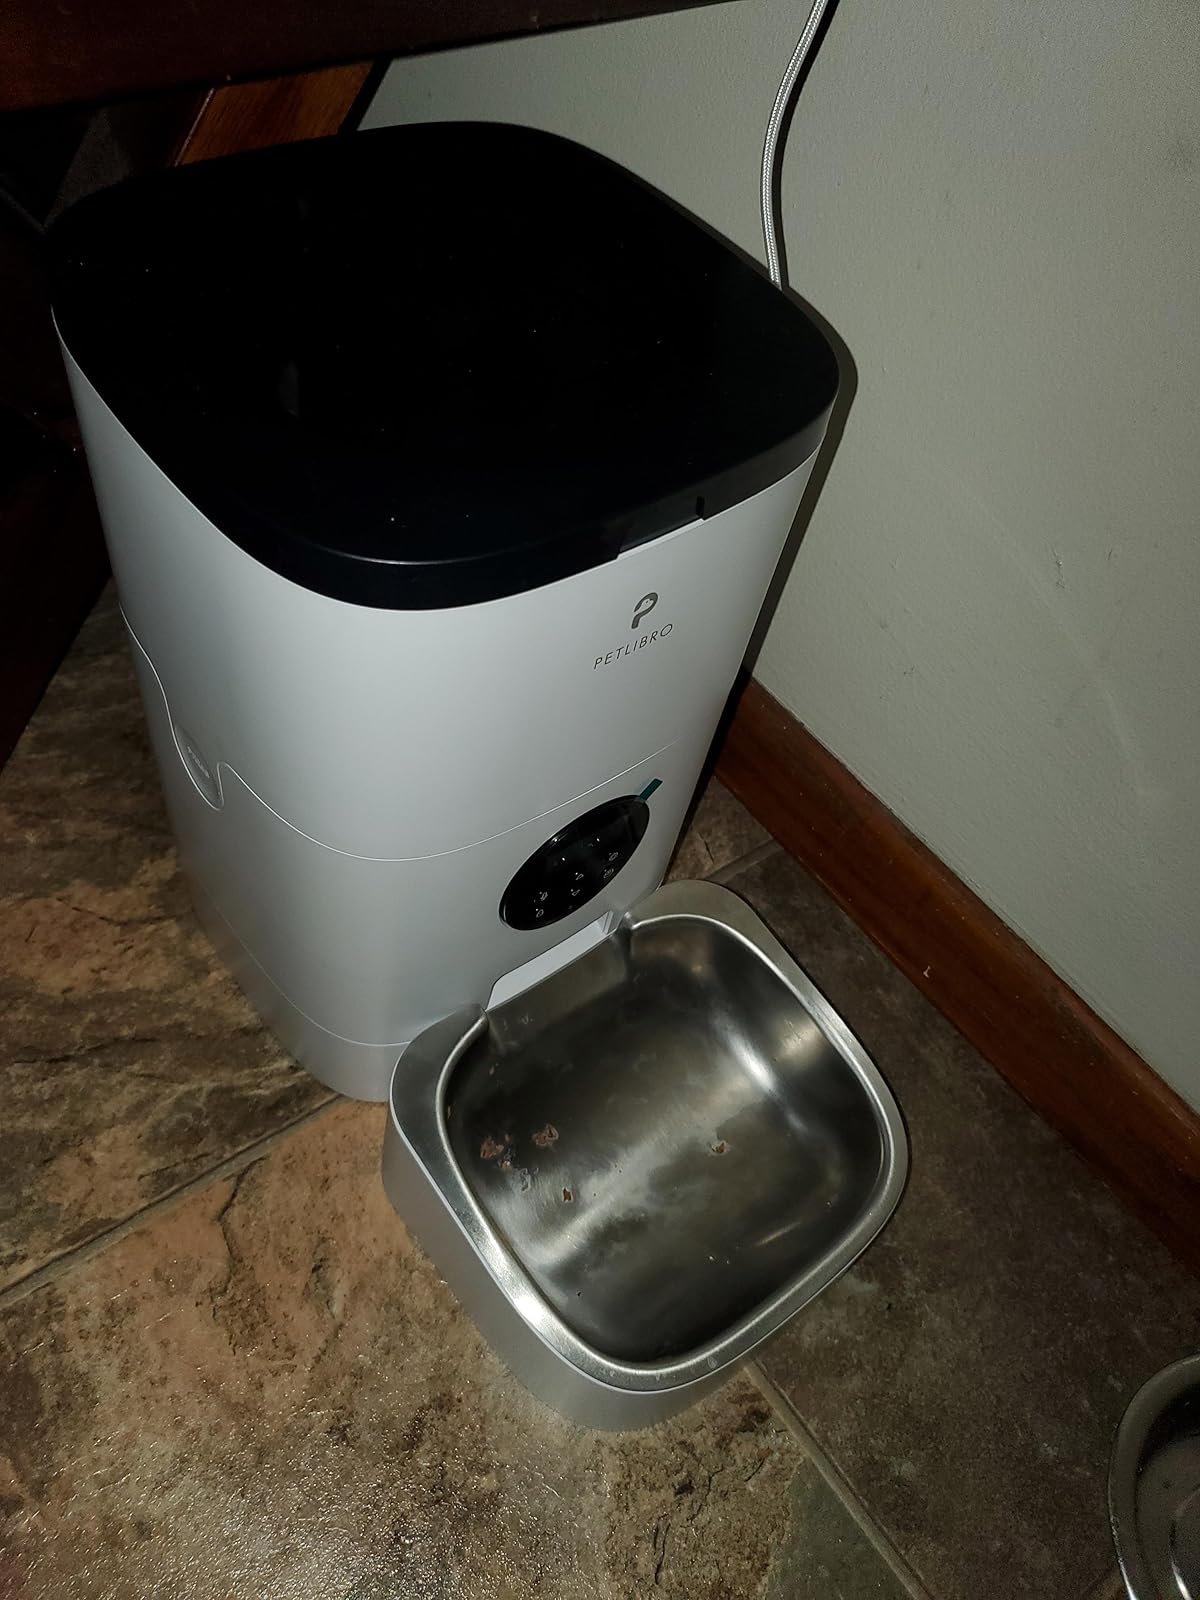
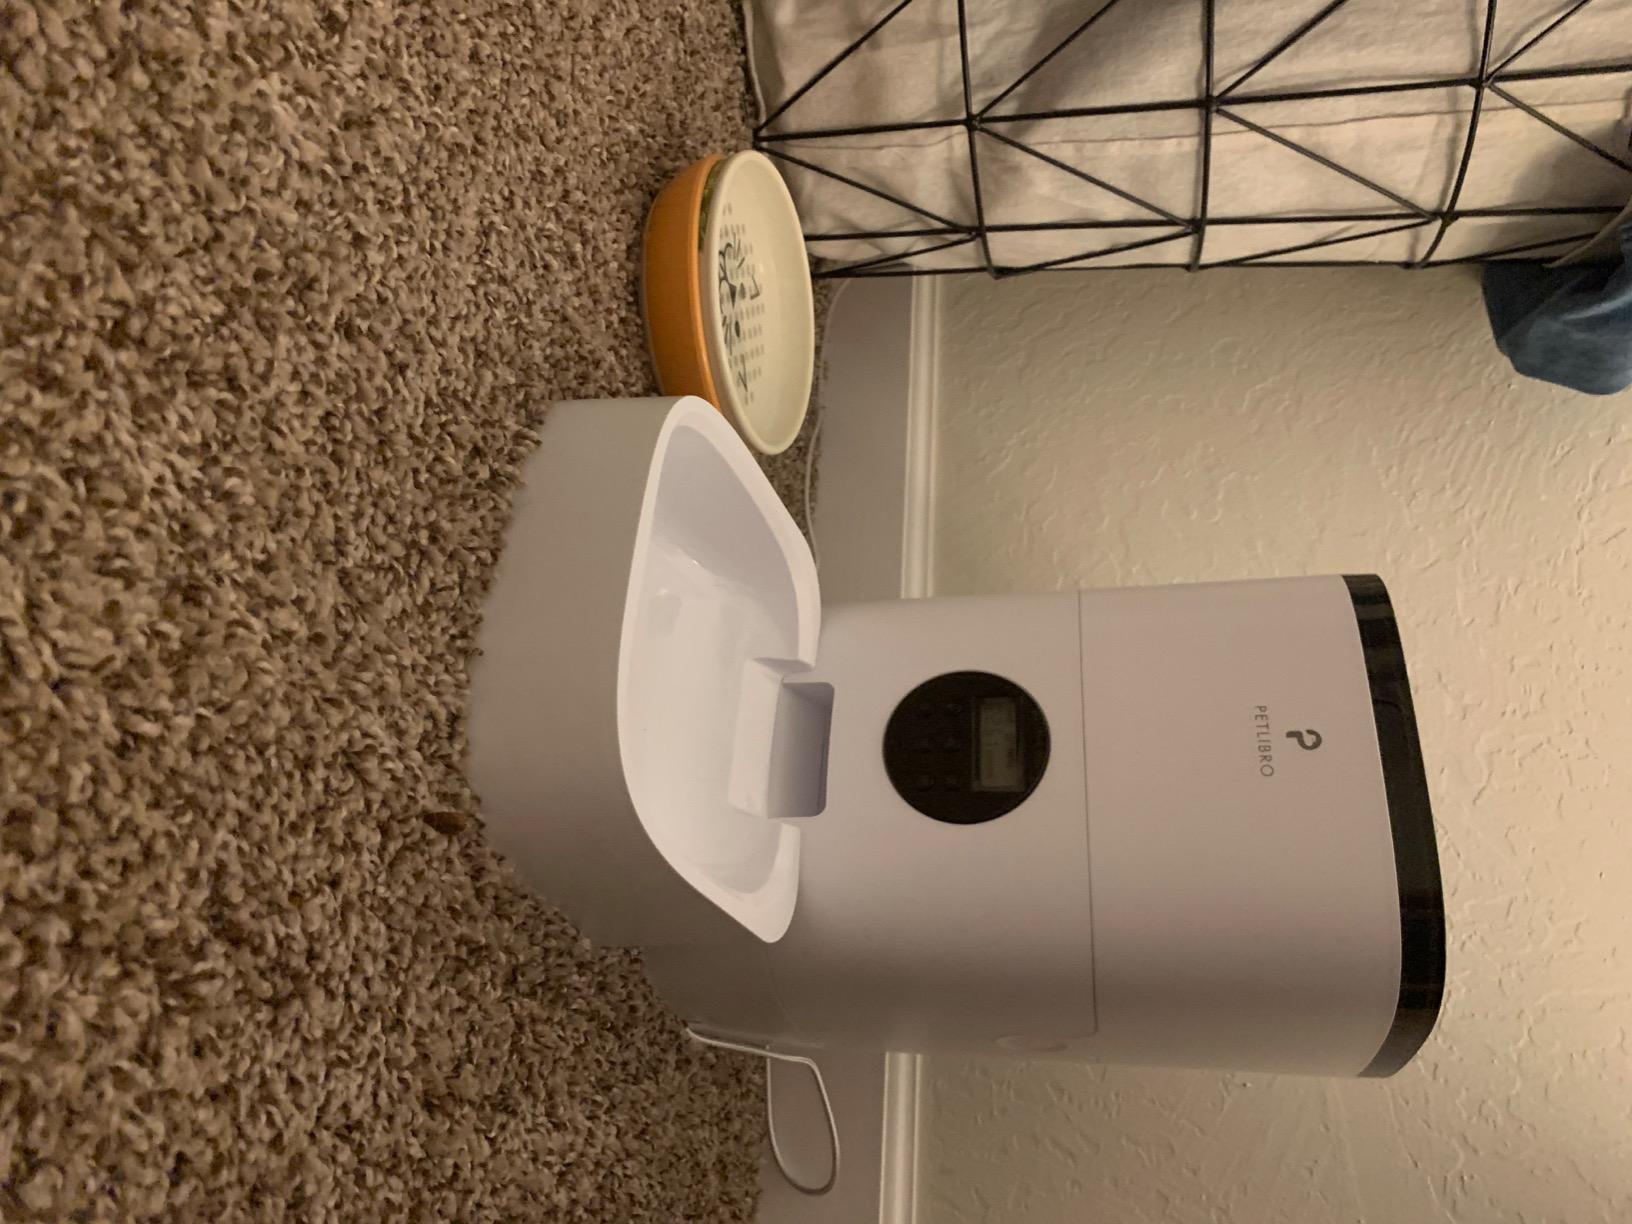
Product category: items_feeder
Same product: yes